Automotive Building

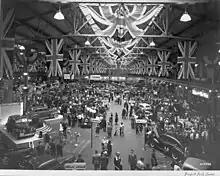
The 1939 National Motor Show, held inside the Automotive Building

The building was initially used to display the latest car models to the public. The National Motor Show was last held in 1967. In 1974, the Canadian International AutoShow appeared elsewhere in the city during the spring, closer in time to when new car models appear than in late August when the CNE starts.